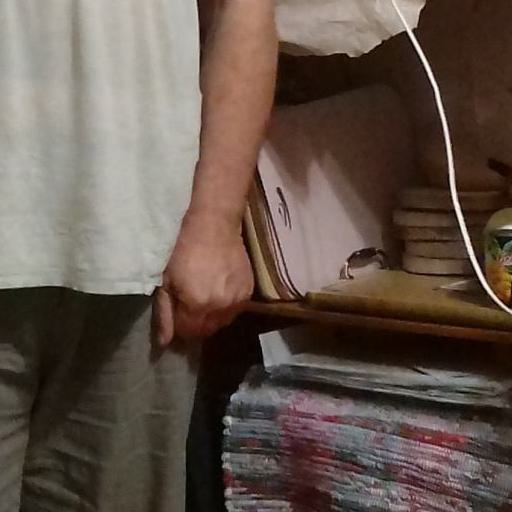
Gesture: no_gesture